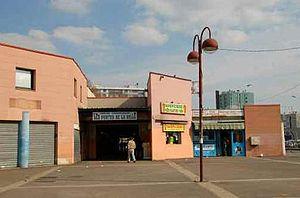
Centre commercial les ""Portes de la Ville"" à Garges-lès-Gonesse"